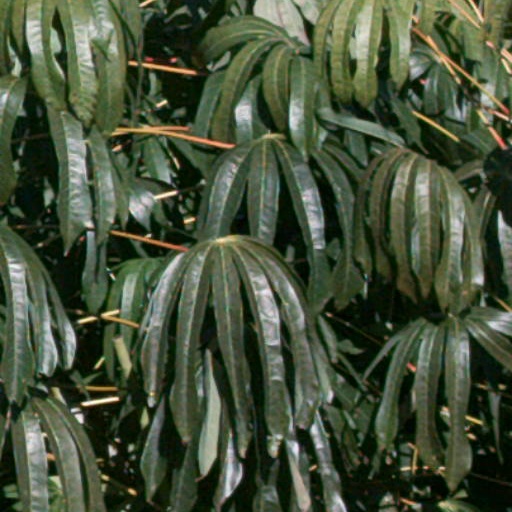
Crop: cassava